Canillo

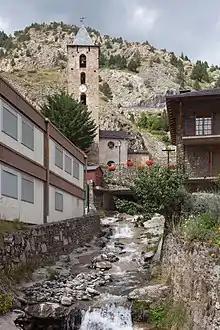
Montaup River in Canillo with the church of Sant Serni at background.

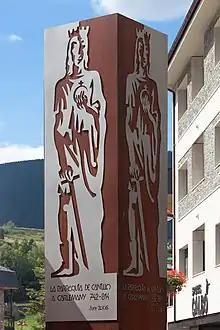
"Sculpture to Carlemany" located in Canillo's town.

The etymological origin of the name of the parish Canillo and its capital is pre-Roman, Iberian or Celtic. It is documented for the first time in the "Acta de Consagració i Dotació de la Catedral de la Seu d'Urgell" (Deed of Consecration and Endowment of the Cathedral of La Seu d'Urgell), during the 9th century, as "Kanillave" or "Sant Serni de Kanillave". Later on it was referred to as "Canilau" as it appears in a document from 1176.